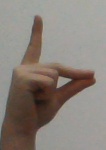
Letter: ta